Yehuda Levi

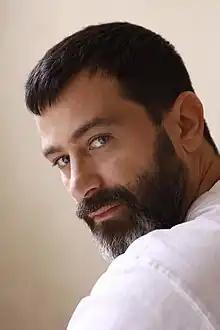
Levi in 2022

Yehuda Levi (born June 29, 1979) is an Israeli actor, model and TV presenter. Regarded as one of the best performers of his generation in Israel, he is recognized for his versatile work across independent films, television and the stage. He has received numerous accolades, including three Best Actor awards from the Israeli Academy of Television for his performances in "Yossi & Jagger" (2002) and "Very Important Person" (2014-2019).